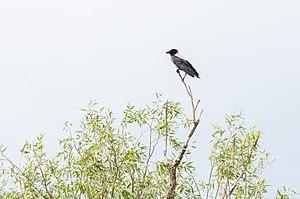
La Corneille mantelée est une espèce d'oiseaux appartenant à la famille des corvidés. Largement diffusée, on la rencontre dans le nord, l'est et le sud de l'Europe, ainsi que dans certaines parties du Moyen-Orient. C'est un oiseau gris cendré à tête, la gorge, les ailes, la queue et les plumes des pattes noires, ainsi que le bec, les yeux et les pieds. Comme d'autres corvidés c'est un oiseau omnivore et opportuniste.